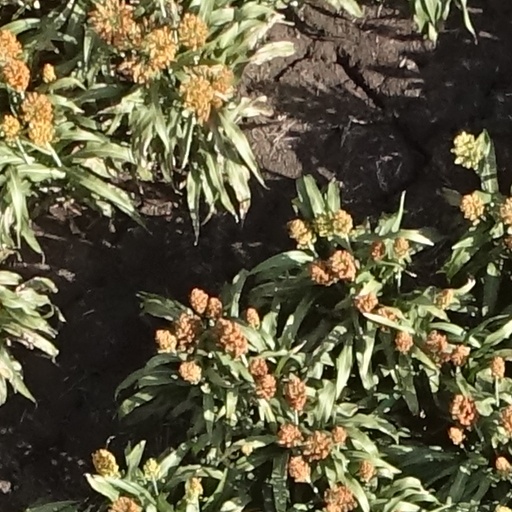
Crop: sorghum